Matei-Agathon Dan

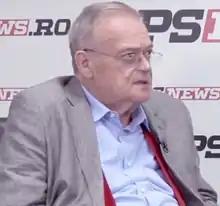
Dan in 2019

Matei-Agathon Dan (17 September 1949 – 20 July 2023) was a Romanian economist and politician. A member of the Social Democratic Party (PSD), he was a member of the Romanian Chamber of Deputies for Bacău County from 1992 to 2004. In the Nicolae Văcăroiu cabinet, he was Tourism Minister from 1992 to 1996, and again held that office in the Adrian Năstase cabinet from December 2000 to June 2003, when responsibility for Tourism was assigned to Miron Mitrea.